Lee Tze Chung

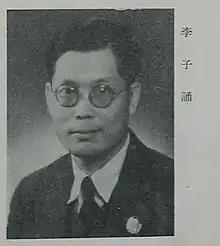
Lee's portrait in a book published by CPPCC to commemorate its first meeting

Lee had been active in politics since the founding of the People's Republic of China. He was an alternate member in the delegation representing the Kuomintang Democratic Promotion Association in the first meeting of the Chinese People's Political Consultative Conference held on 21 September 1949 in Beiping. The KMT Democratic Promotion Association was later merged into the Revolutionary Committee of the Chinese Kuomintang.